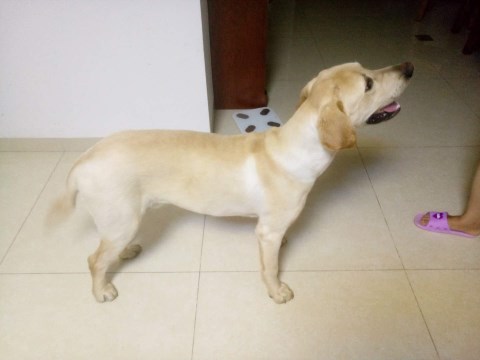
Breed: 3580-n000122-Labrador_retriever